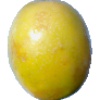
Label: maracuja